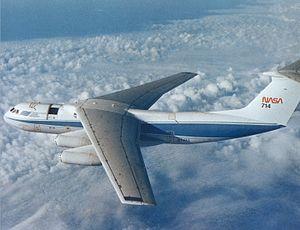
Gerard Peter Kuiper, né Gerrit Pieter Kuiper le 7 décembre 1905 à Harenkarspel aux Pays-Bas et mort le 23 décembre 1973 à Mexico, est un astronome néerlandais et américain. Né et formé aux Pays-Bas, il arriva aux États-Unis en 1933 et devint citoyen américain en 1937.
Le Lockheed C-141 Starlifter est un avion de transport militaire stratégique et tactique fabriqué par le constructeur aéronautique américain Lockheed dans les années 1960.